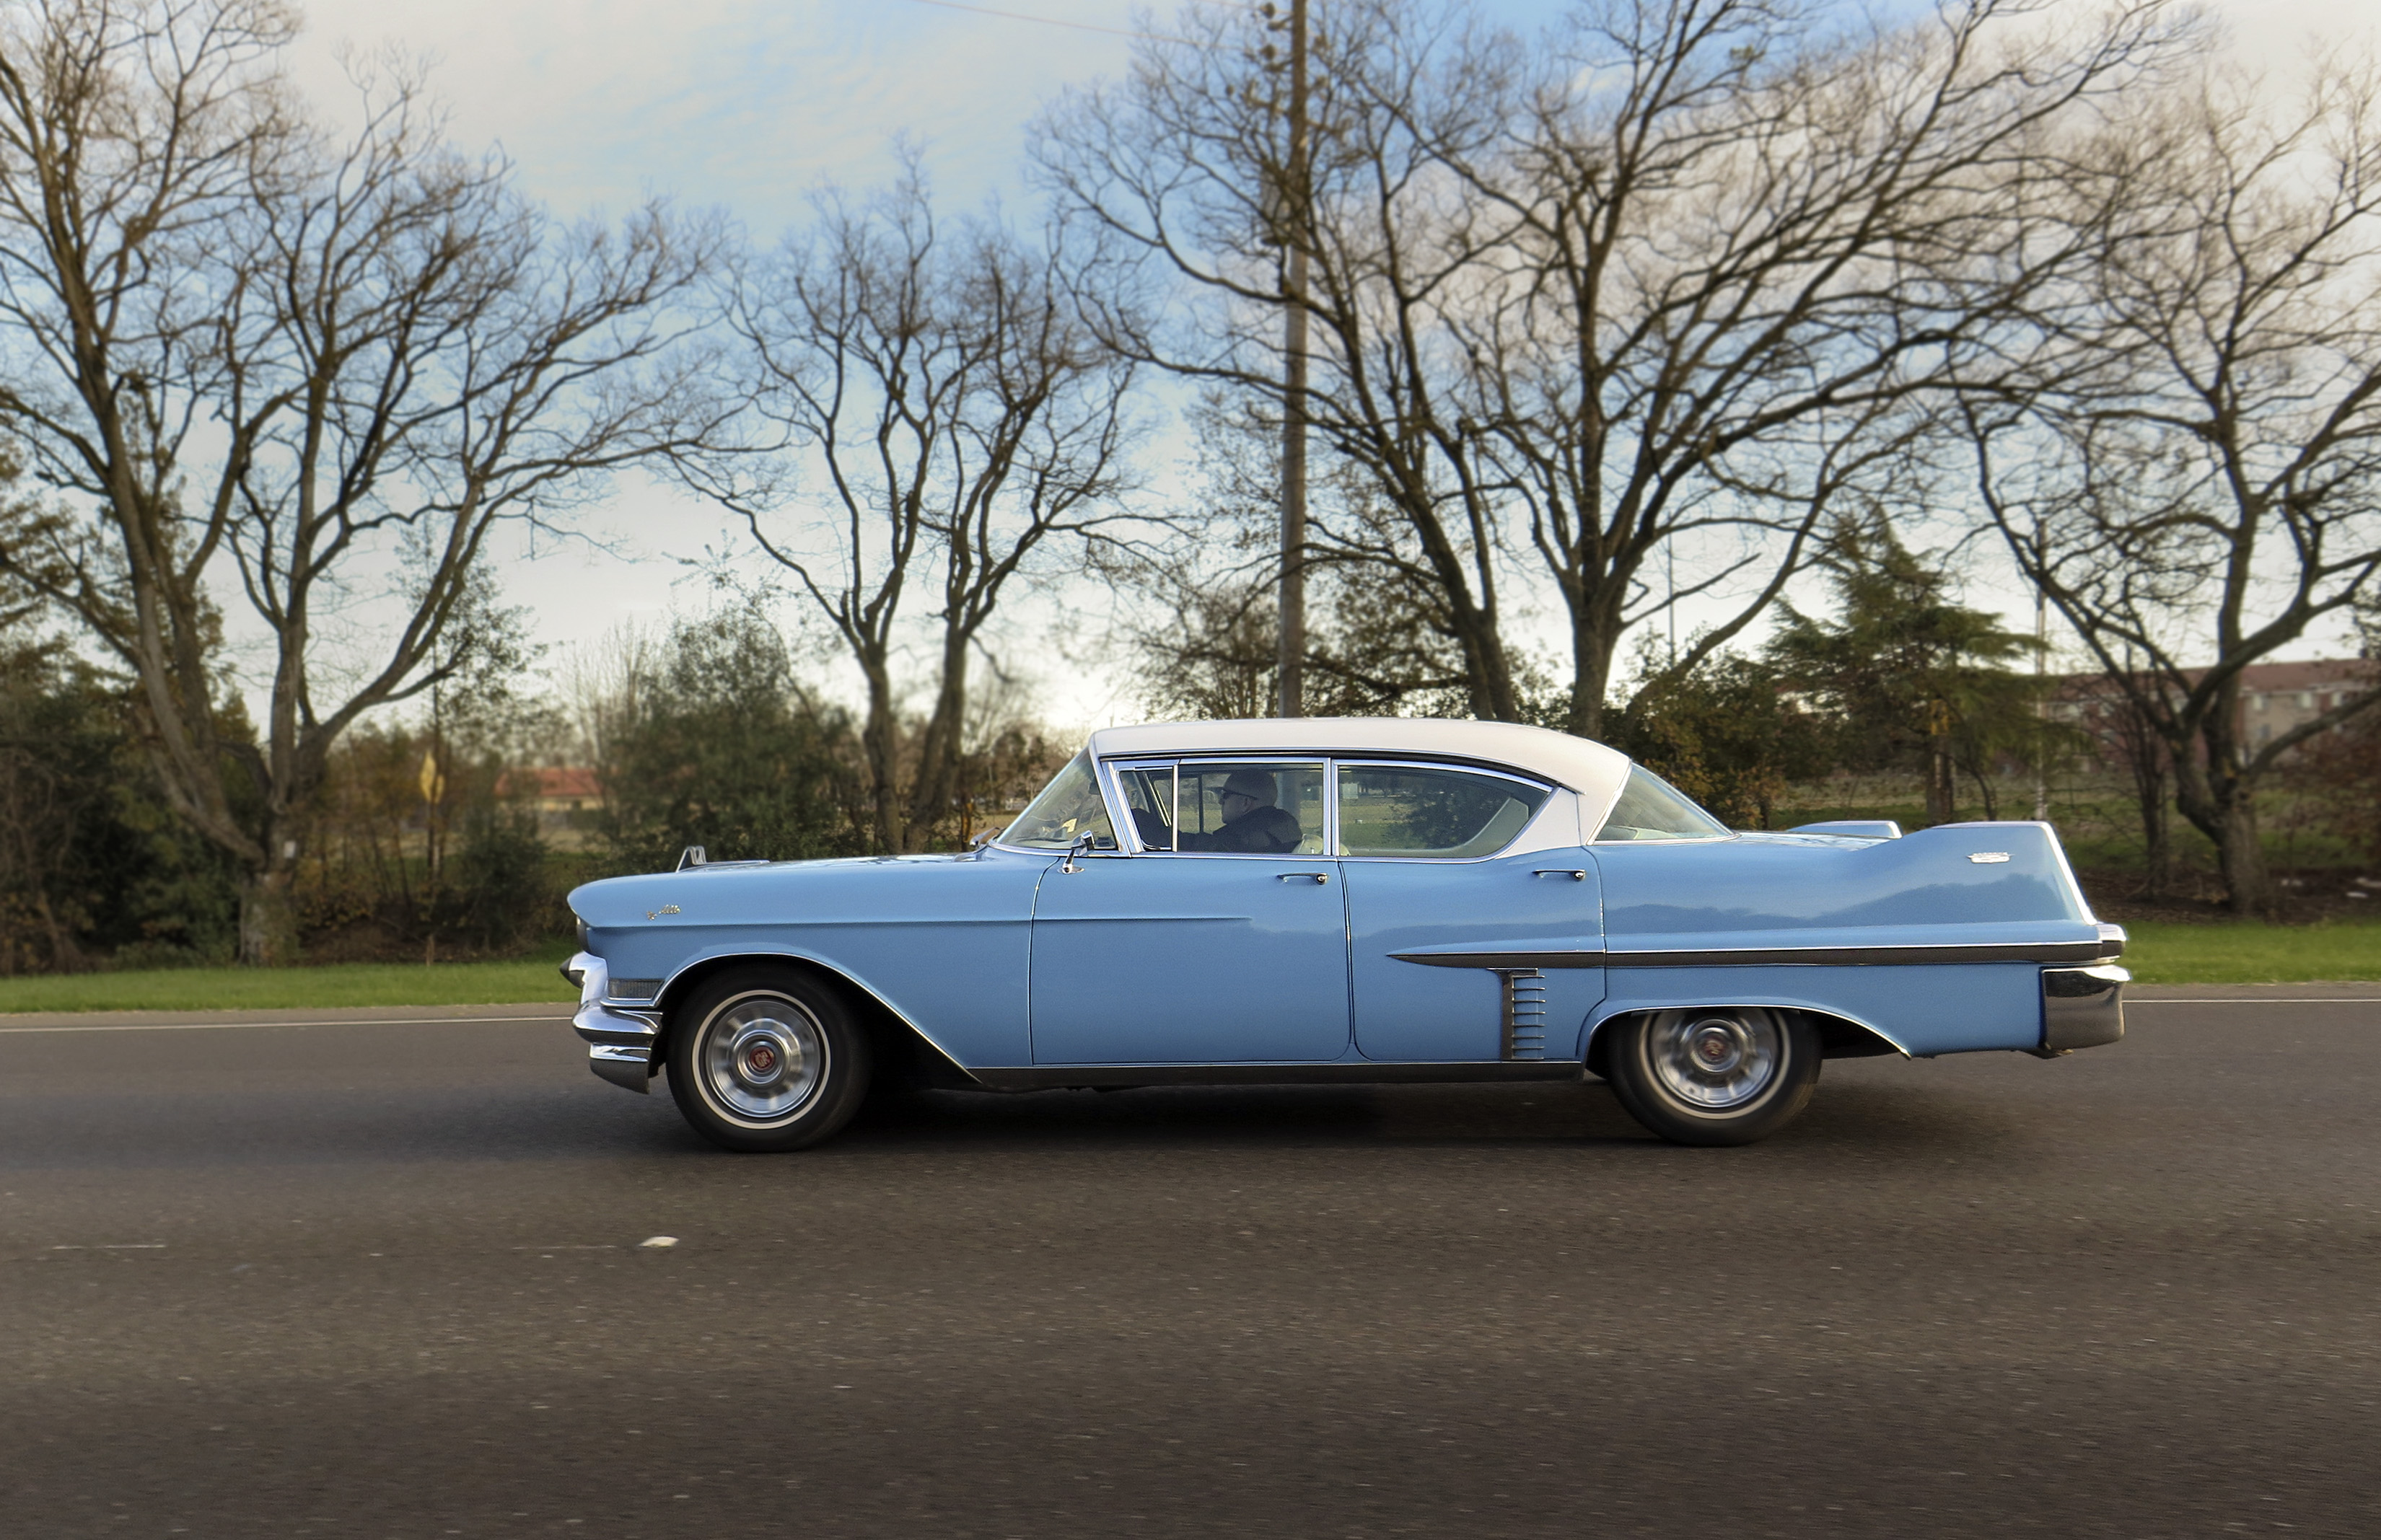
car, vehicle, blue, motor vehicle, vintage car, 2015, sedan, convertible, cadillac, 365, 3652015imstillstanding, antique car, land vehicle, automobile make, automotive exterior, luxury vehicle, full size car